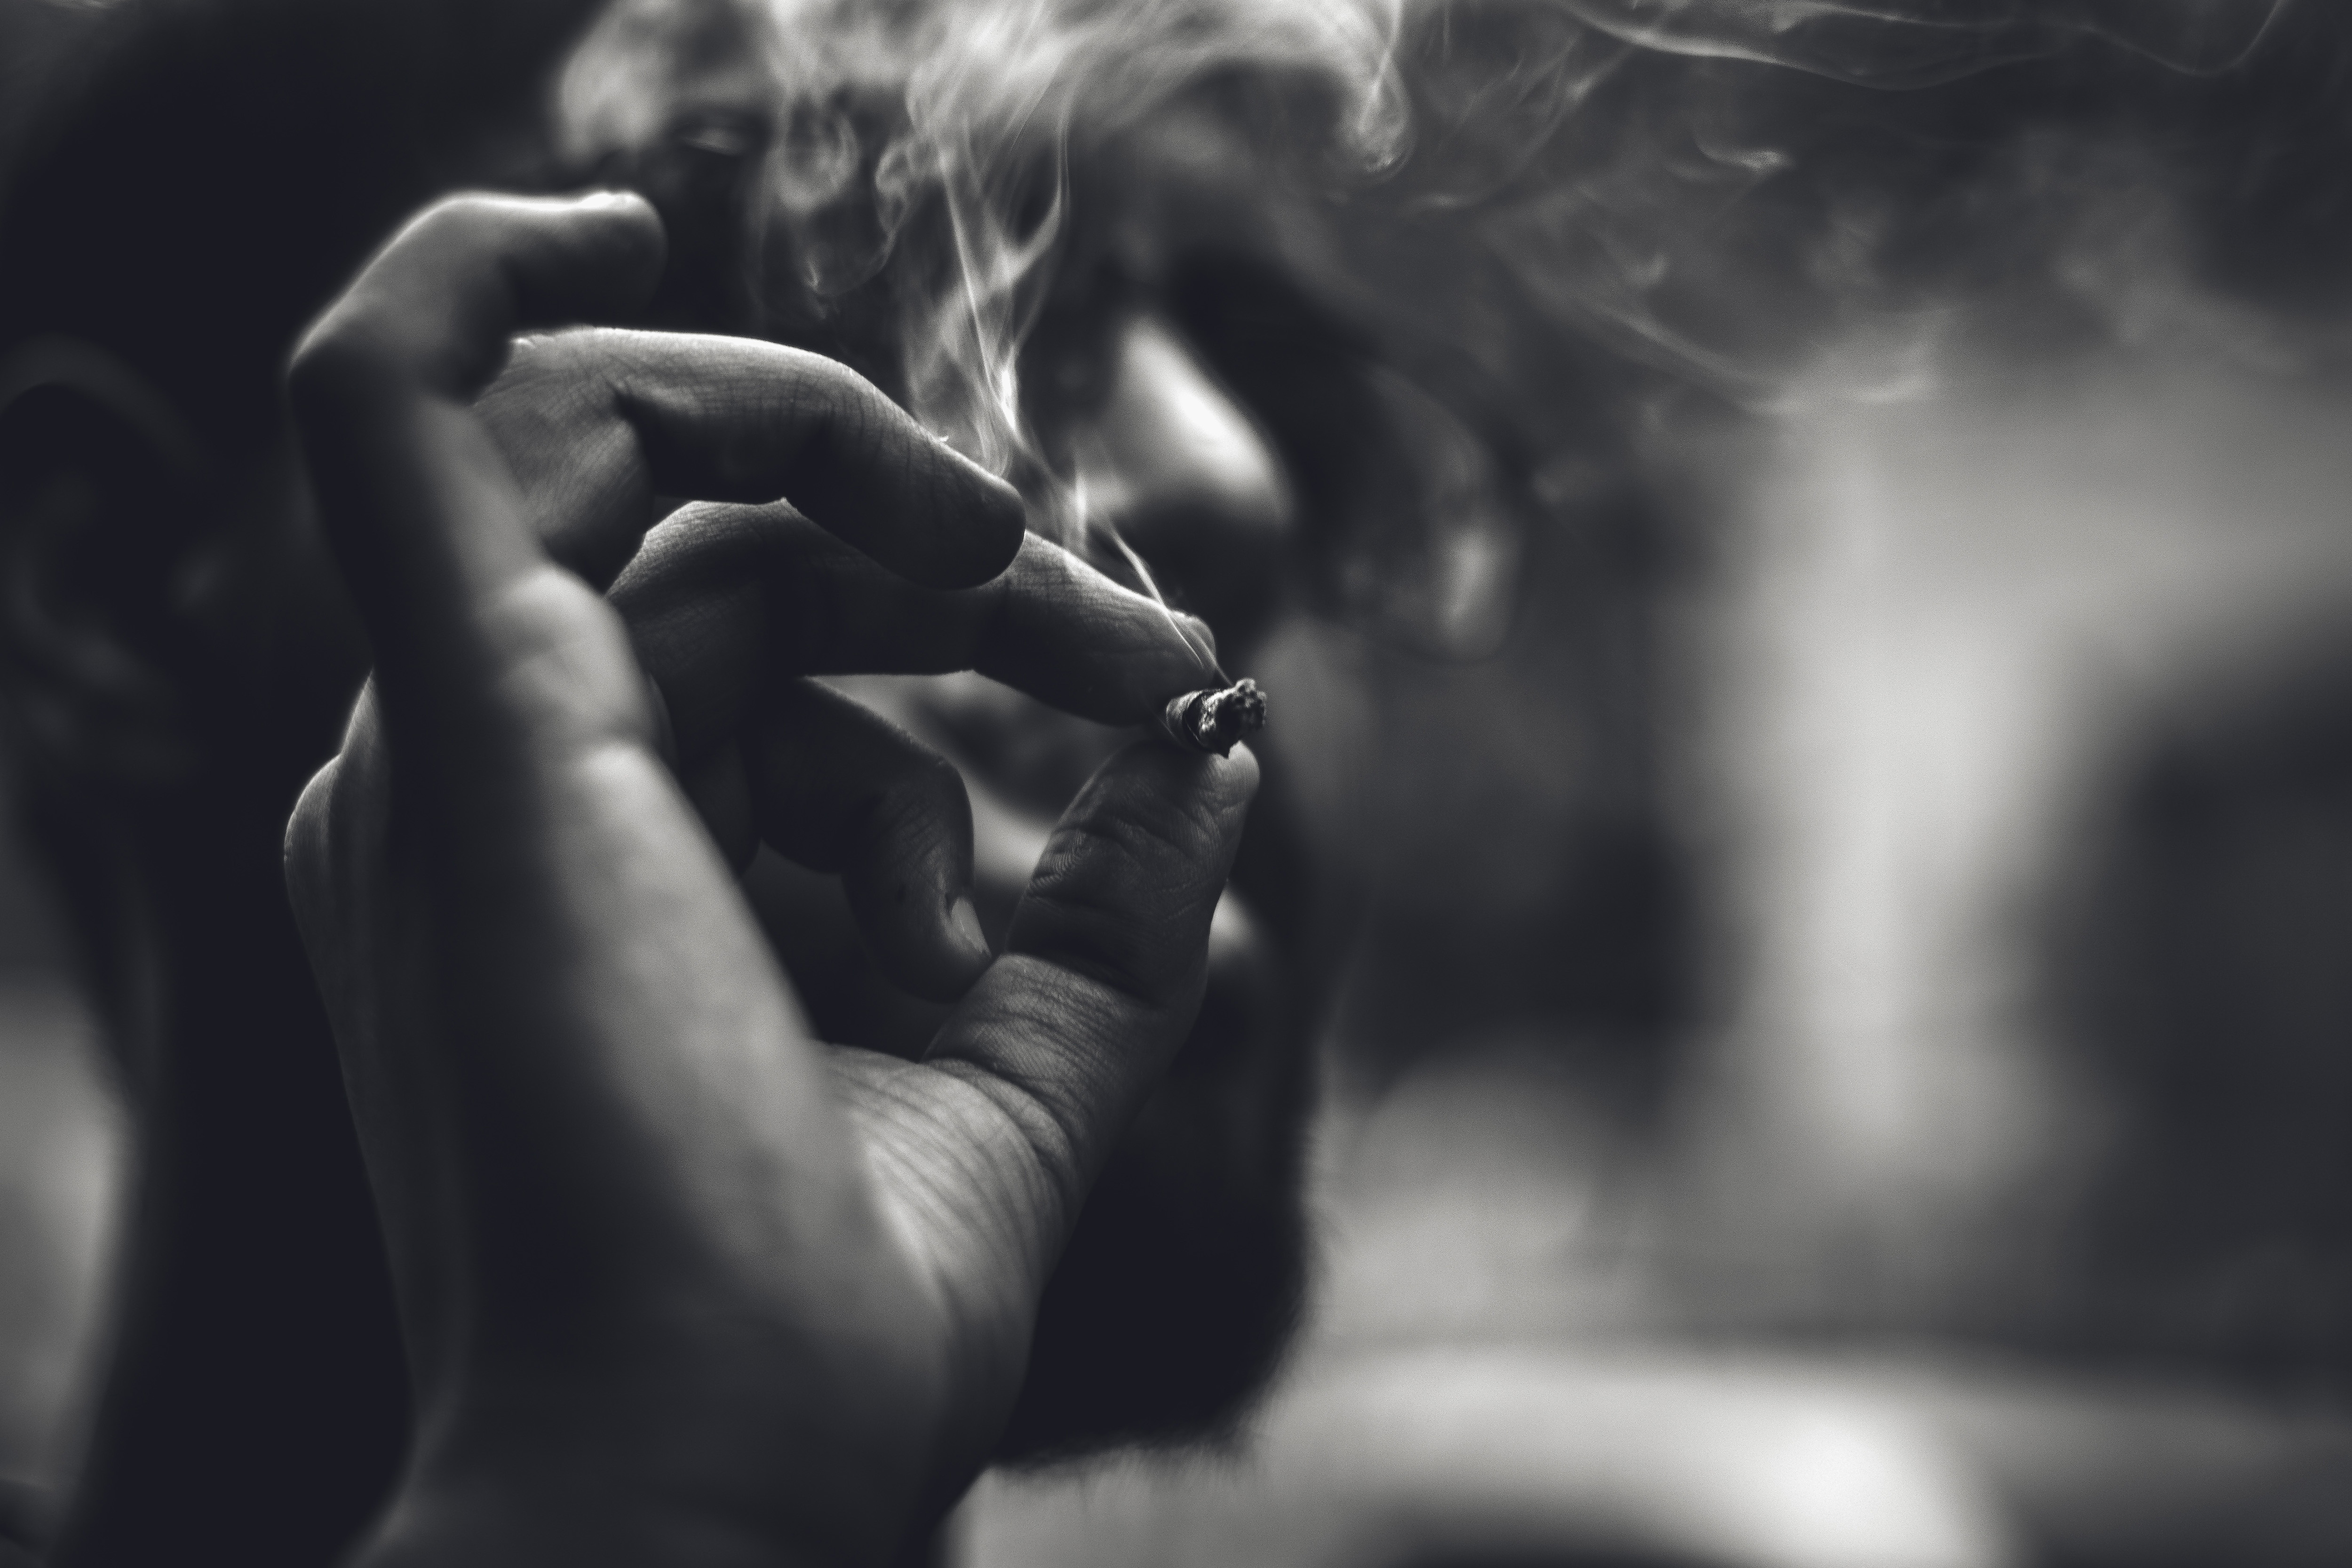
black, hand, black and white, monochrome, monochrome photography, finger, photography, arm, human, mouth, cloud, smoke, gesture, style, darkness, nail